Automatic rifle

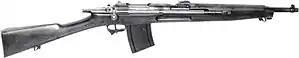
The Italian Cei-Rigotti, one of the world's first automatic rifles.

One of the world's first automatic rifles was the Italian Cei-Rigotti. This rifle started out as an 1891 gas-operated conversion of the Vetterli rifle, which received positive approval and was even adopted after further refinements in 1895 for the Royal Italian Navy, but although up to 2000 rifles were ordered, the order never came through for as yet unknown reasons. Another version of the Cei-Rigotti was presented in 1900, these 6.5mm Carcano or 7.65×53mm gas-operated, selective-fire carbines attracted considerable attention at the time. They used 10-, 20- and 50-round box magazines. The Cei-Rigotti had several failings, including frequent jams and erratic shooting. In the end, no Army took an interest in the design and the rifle was abandoned before it could be further developed. Although the rifle was never officially adopted by any military, aside from the 1895 variant which never came through, it was tested extensively by the Italian Army during the lead-up to the First World War.